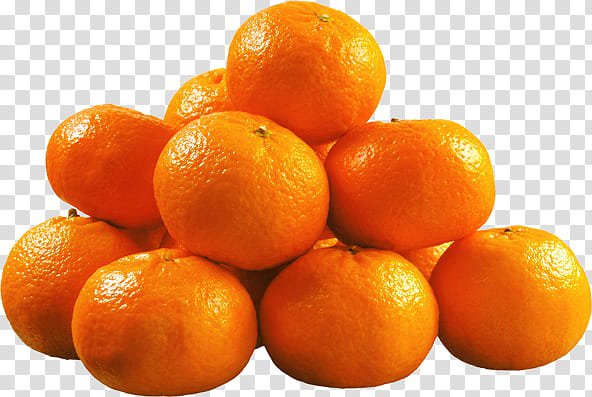
Label: Orange